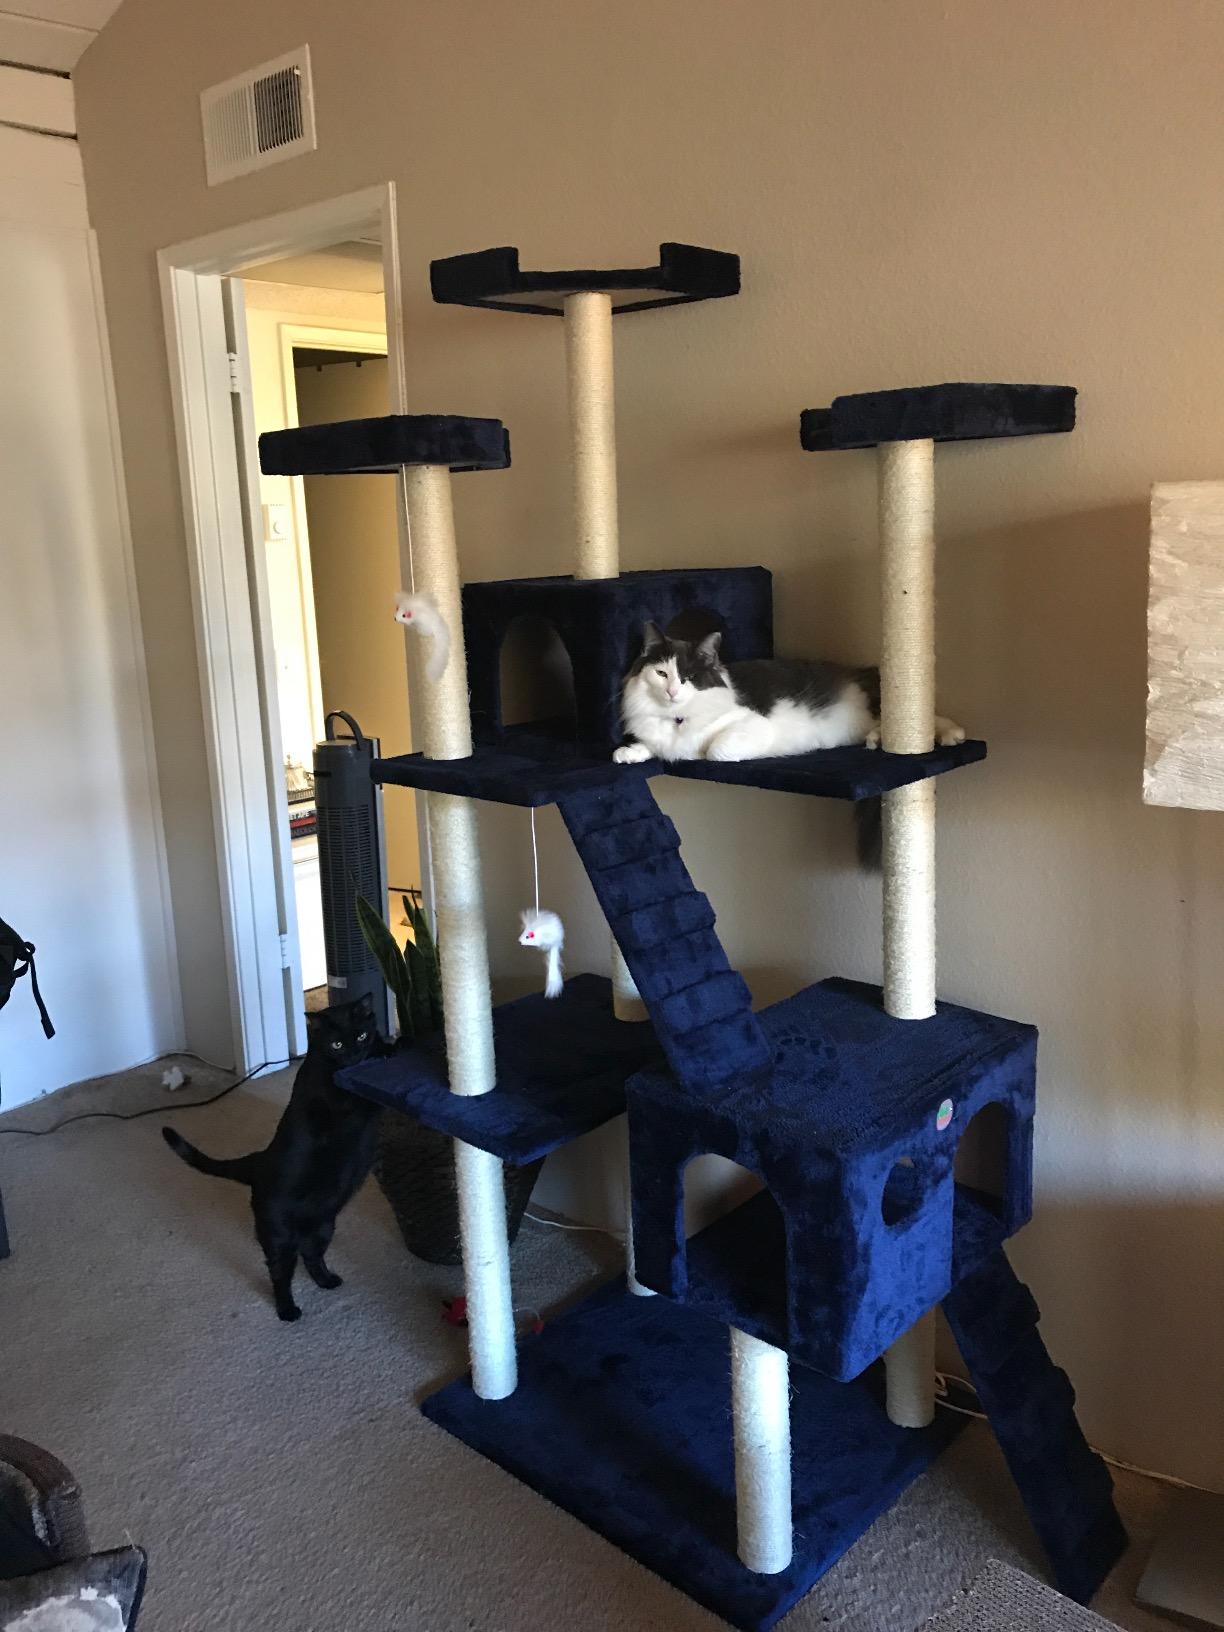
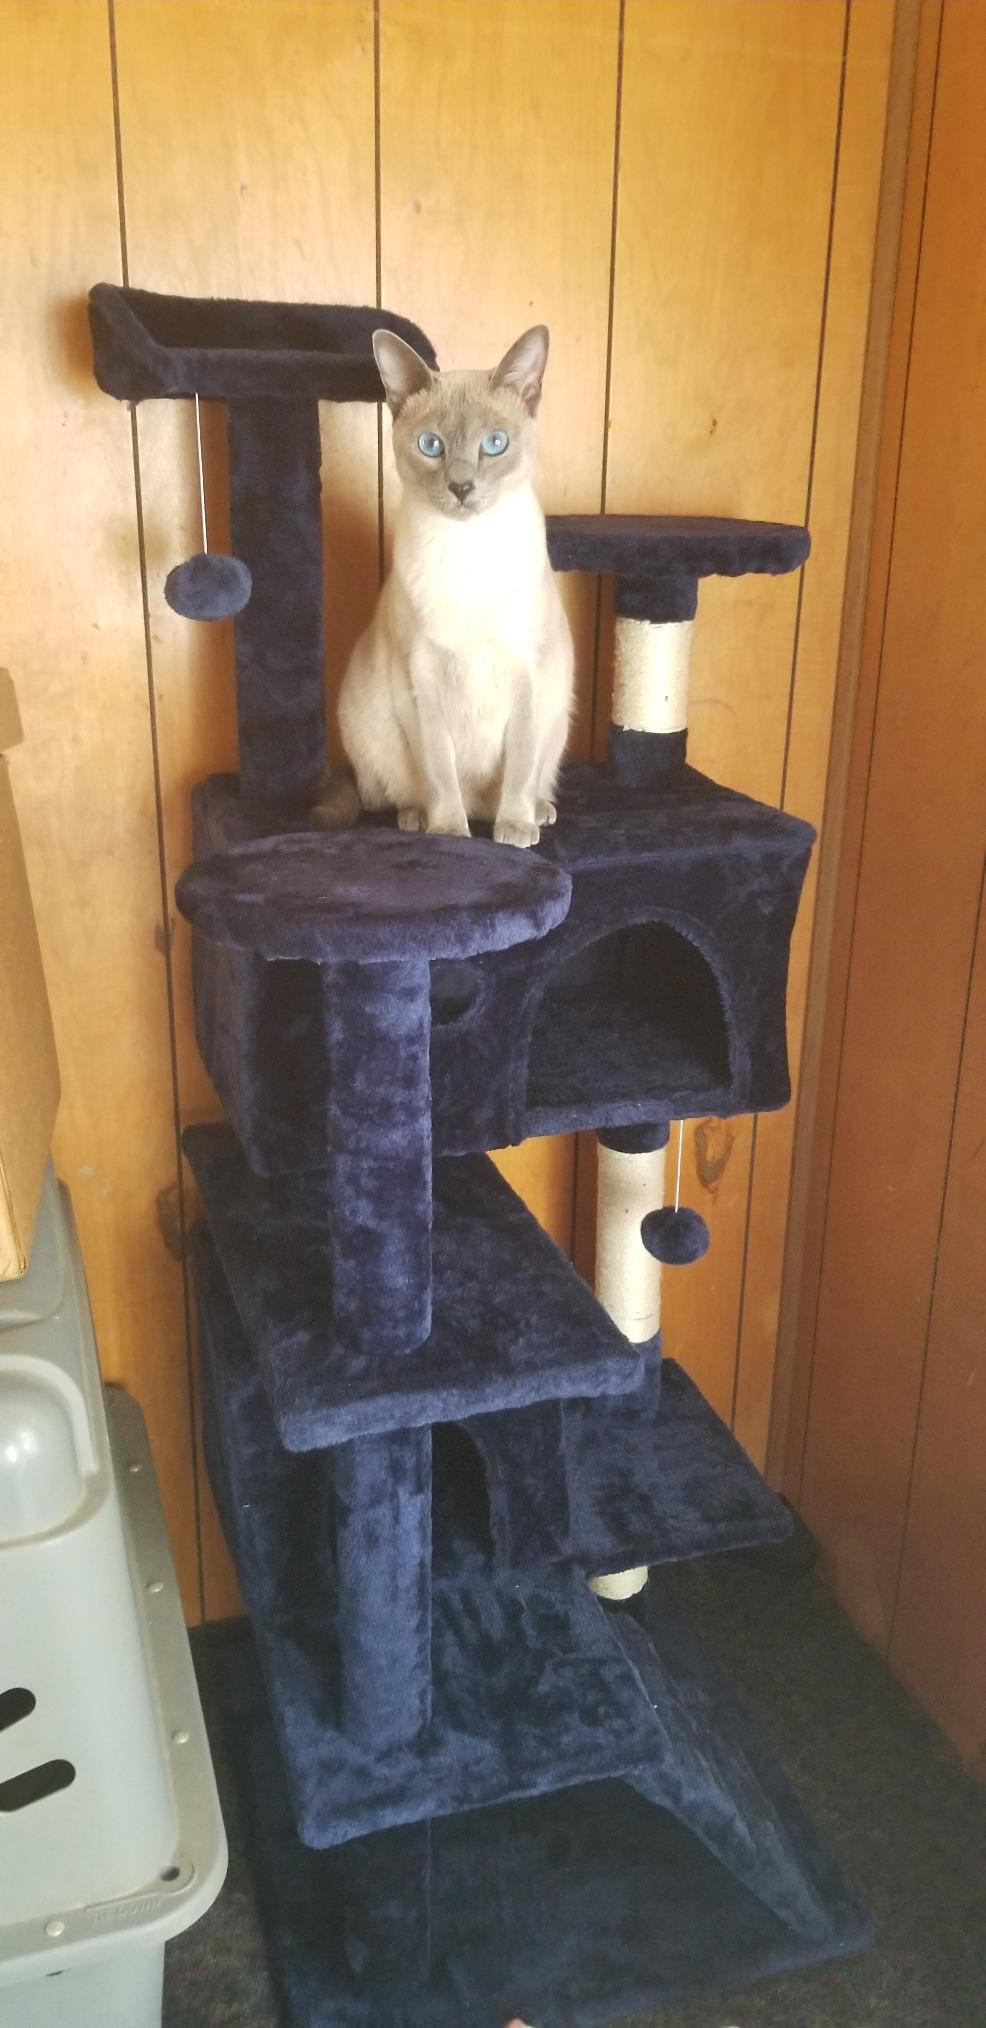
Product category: items_cat tree
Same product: no